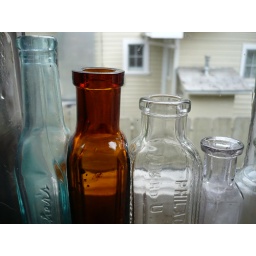
cheesy bottles in the window shot, that seems to have nice light.